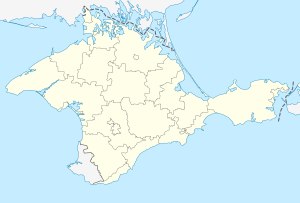
Jalta
Jaltas beliggenhed på Krim  44°29′56″N 34°10′11″Ø﻿ / ﻿44.49889°N 34.16972°Ø﻿ / 44.49889; 34.16972Koordinater: 44°29′56″N 34°10′11″Ø﻿ / ﻿44.49889°N 34.16972°Ø﻿ / 44.49889; 34.16972
Jalta er en by på Krim med 78.032 indbyggere. Her blev Jaltakonferencen holdt, hvor Franklin D. Roosevelt, Winston Churchill og Josef Stalin i 1945 stadfæstede, at det besatte Tyskland skulle deles i fire besættelseszoner som hver skulle styres af en af besættelsesmagterne: Sovjetunionen, USA, Storbritannien og Frankrig.